Rehab (Rihanna song)

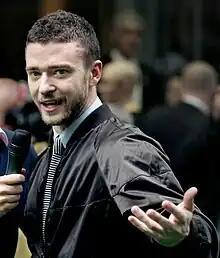
According to Rihanna, Timberlake wrote the song's lyrics "in his head. He didn't write anything on paper. He went into the booth and sang it."

"Rehab" is one of the three songs composed and produced by Timbaland for Rihanna's third studio album, "Good Girl Gone Bad". Timbaland was on tour with Justin Timberlake for the FutureSex/LoveShow to promote Timberlake's 2006 album "FutureSex/LoveSounds", which Timbaland had also produced. After completing a show in Chicago, they joined Rihanna in the studio, where Timberlake experimented with beats and melodies. Weeks later, the three got together in New York City, where Timberlake had already conceptualized a song for Rihanna. Timbaland, who wanted to compose a song called "Rehab" for Rihanna, was producing a beat, when Timberlake came in and improvised the song over it. Hannon Lane co-wrote and co-produced the song, and Demacio Castellon recorded and mixed it in 2007 at Roc The Mic Studios in New York City. Rihanna's stint with Timbaland also resulted in "Sell Me Candy" and "Lemme Get That", produced for "Good Girl Gone Bad".